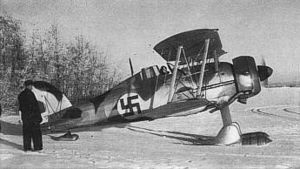
Gloster Gladiator / Operativ historik / Brugere
En svensk Gladiator fra Flygflottillj 19 der kæmpede i Vinterkrigen 1940. De svenske piloter var teknisk set deserteret med deres fly til Finland. De fik alle amnesti ved hjemkomsten
Gloster Gladiator var et britisk jagerfly. Det var det sidste dobbeltdækker-jagerfly der blev leveret til Royal Air Force og var allerede forældet ved begyndelsen af den anden verdenskrig, men blev benyttet af både det britiske luftvåben og en række andre luftvåben på flere fronter. Blandt andet under felttoget i Norge, Grækenland, forsvaret af Malta, krigen i Nordafrika, Kina og af Finland i kampene mod Sovjetunionen.